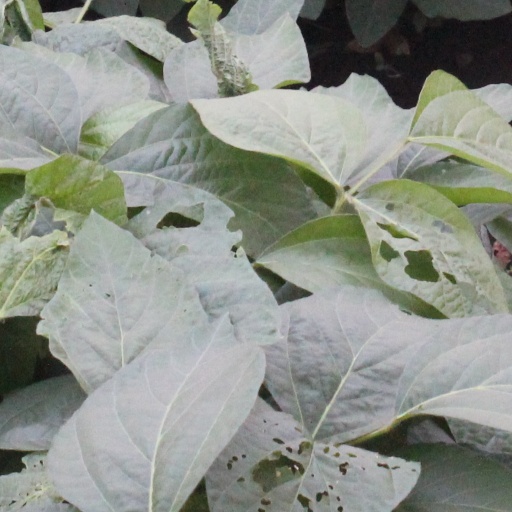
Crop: soybean